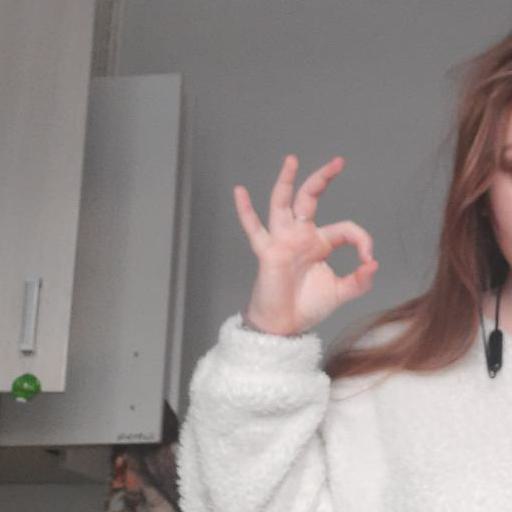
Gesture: ok